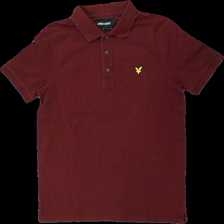
View: front
Type: T-shirt
Category: Men
Brand: Not in the list
Brand text on label: Lyle&Scott
Colors: Red, Yellow
Material: 100% bomull
Pattern: Logo print
Cut: Regular
Size: M
Season: All
Damage: luddigt/nopprigt
Damage location: top center
Damage 2: luddigt
Damage 2 location: middle center
Damage 3: luddigt
Damage 3 location: bottom center
Price range: <50
Recommended usage: Export
Description: t-shirt med tryck
Comment: luddig